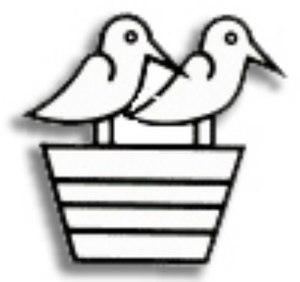
Chicoloapan est une municipalité de l'État de Mexico, au Mexique. Elle couvre une superficie de 60,89 km² et compte 175 053 habitants d'après le recensement de 2010.